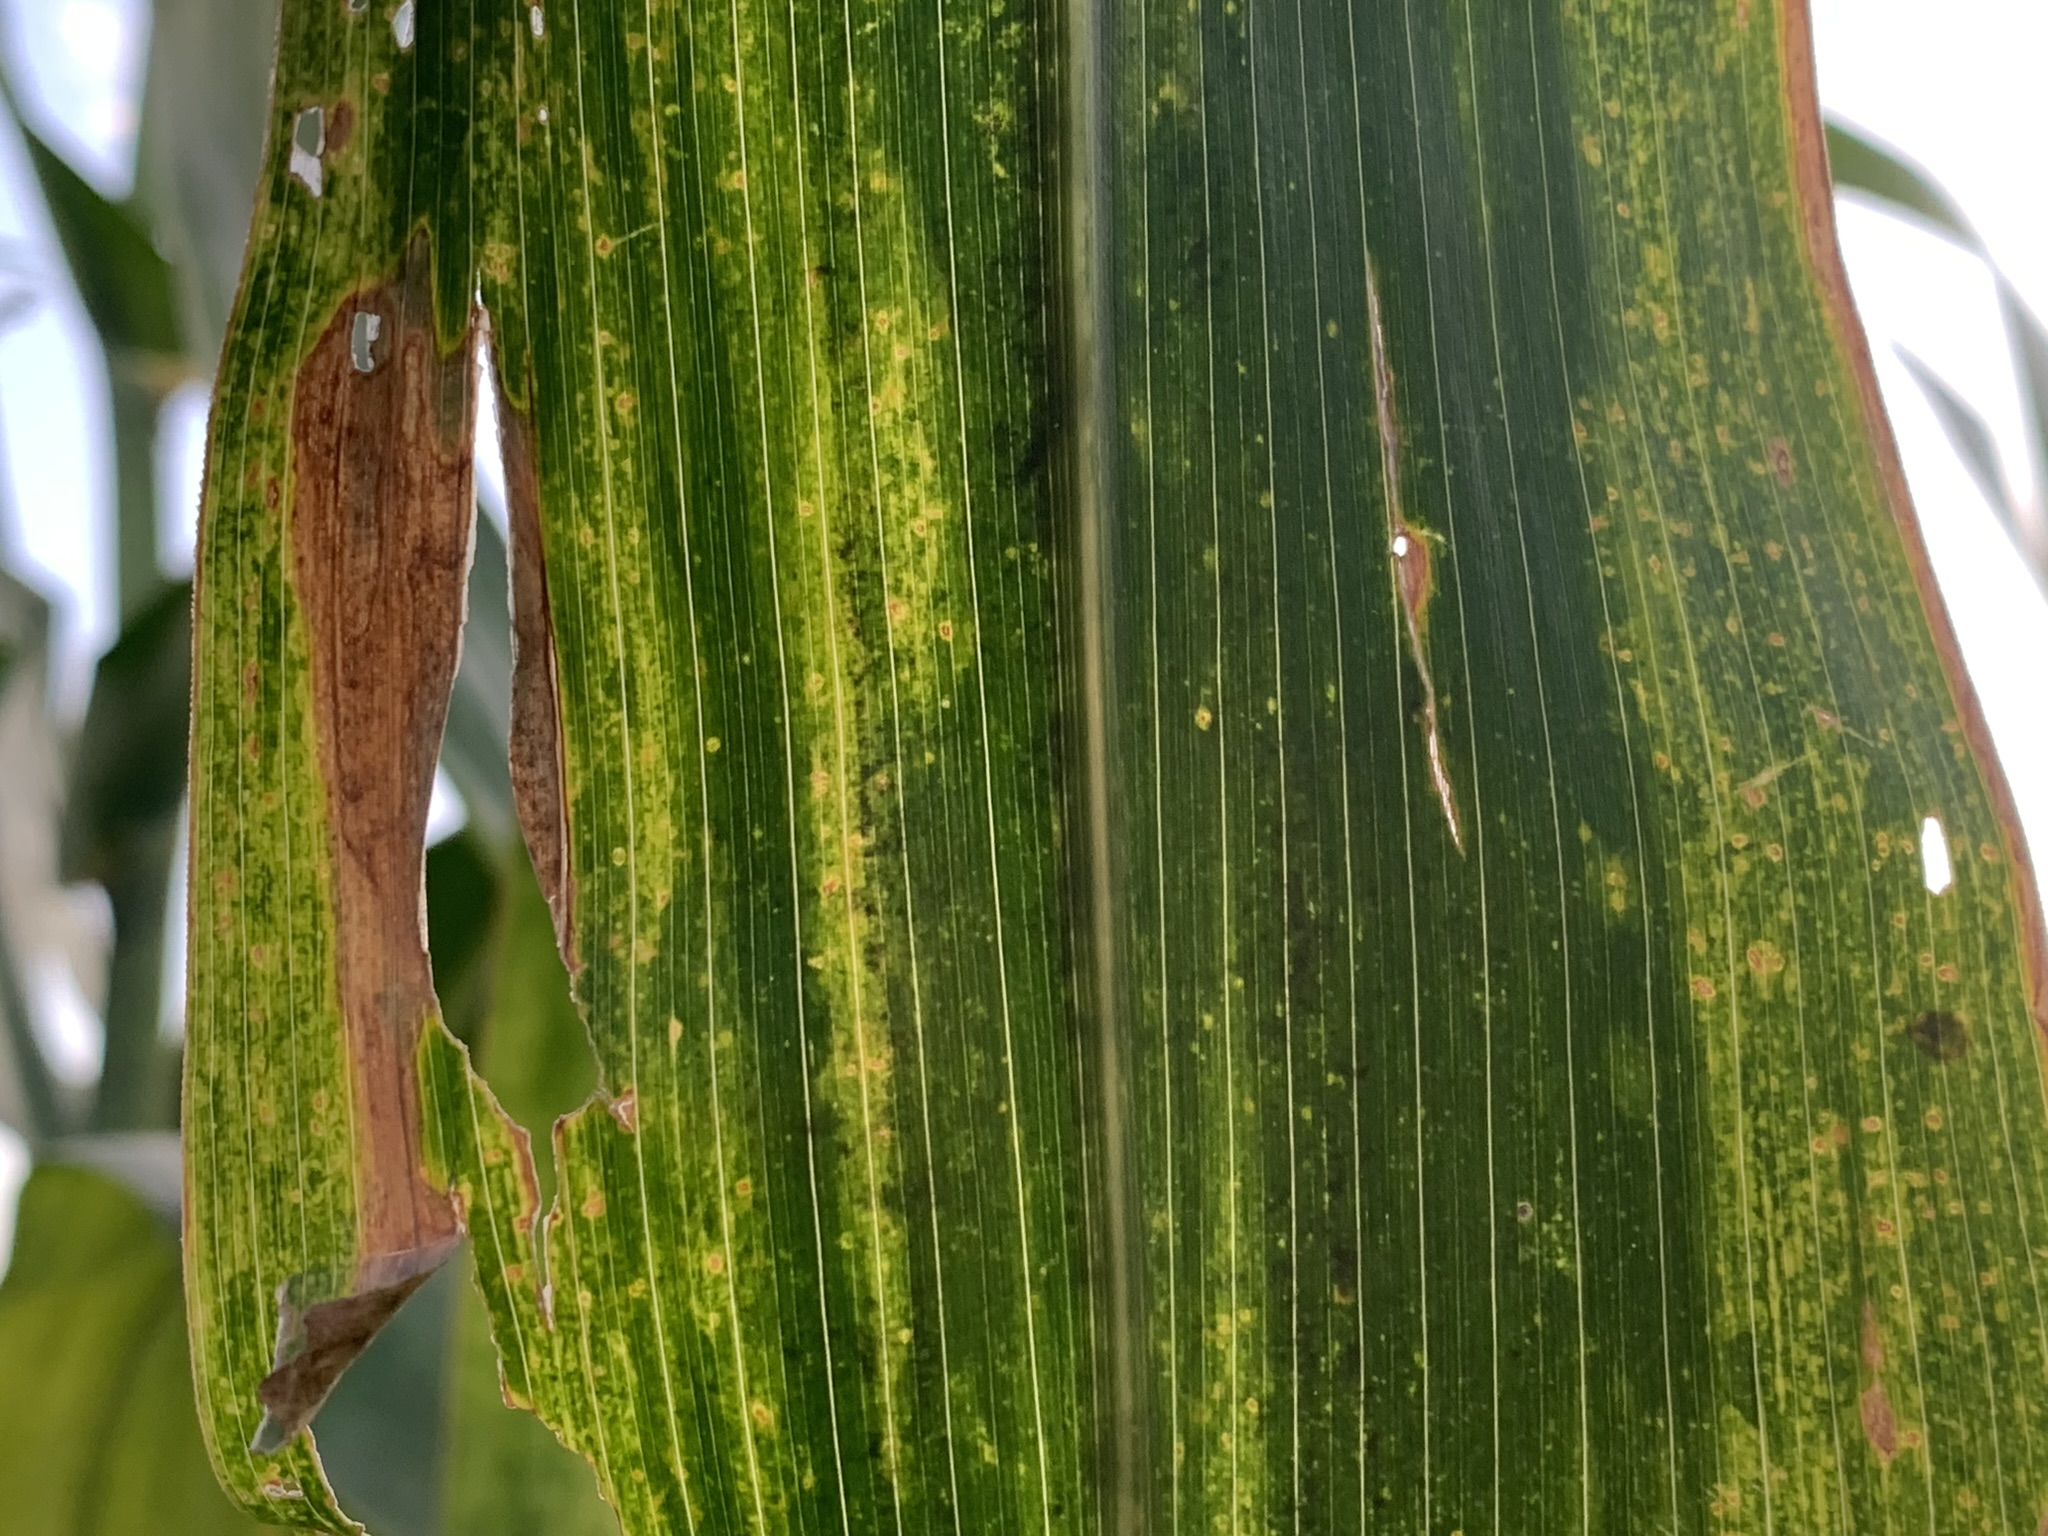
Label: MLN